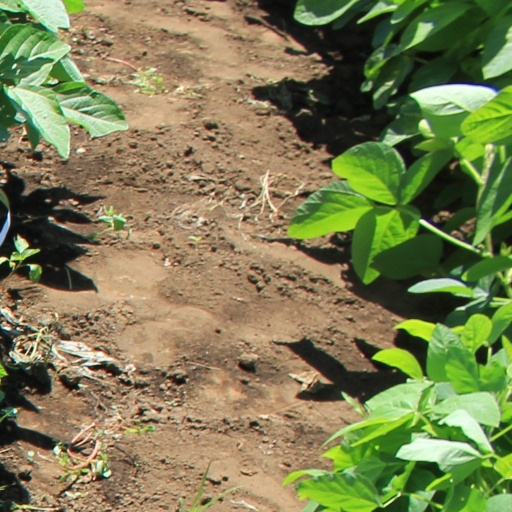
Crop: soybean